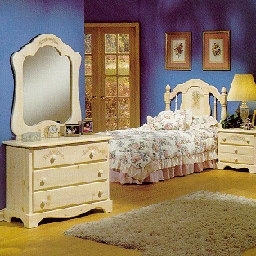
Room type: bedroom